Daoulas

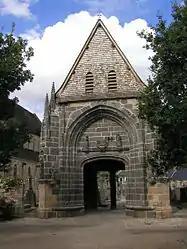
Cemetery portal

Daoulas is a commune in the Finistère department of Brittany in north-western France.